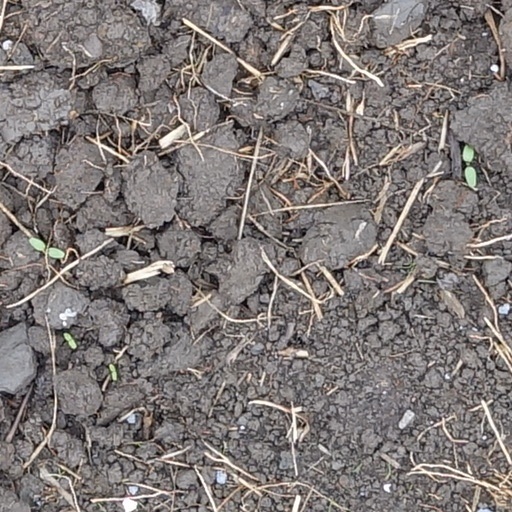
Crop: wheat